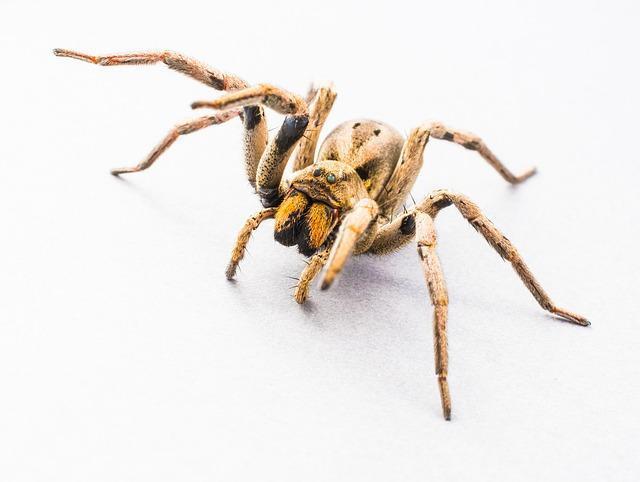
spider